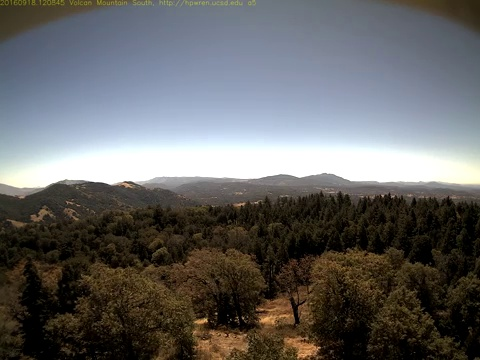
Fire: no
Smoke: no